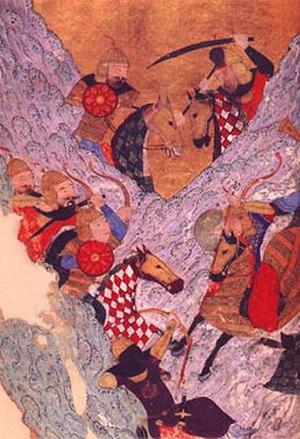
combat entre des cavaliers mongols et des soldats de la dynastie Jin
L'invasion mongole de la dynastie Jin, ou guerre Mongol-Jin, est une guerre qui oppose l'Empire mongol, à la dynastie Jürchen des Jin, qui règne sur la Mandchourie et le nord de la Chine. Cette guerre débute en 1211 et s'achève 23 ans plus tard, en 1234, par la conquête de l'intégralité des territoires des Jin par les Mongols.